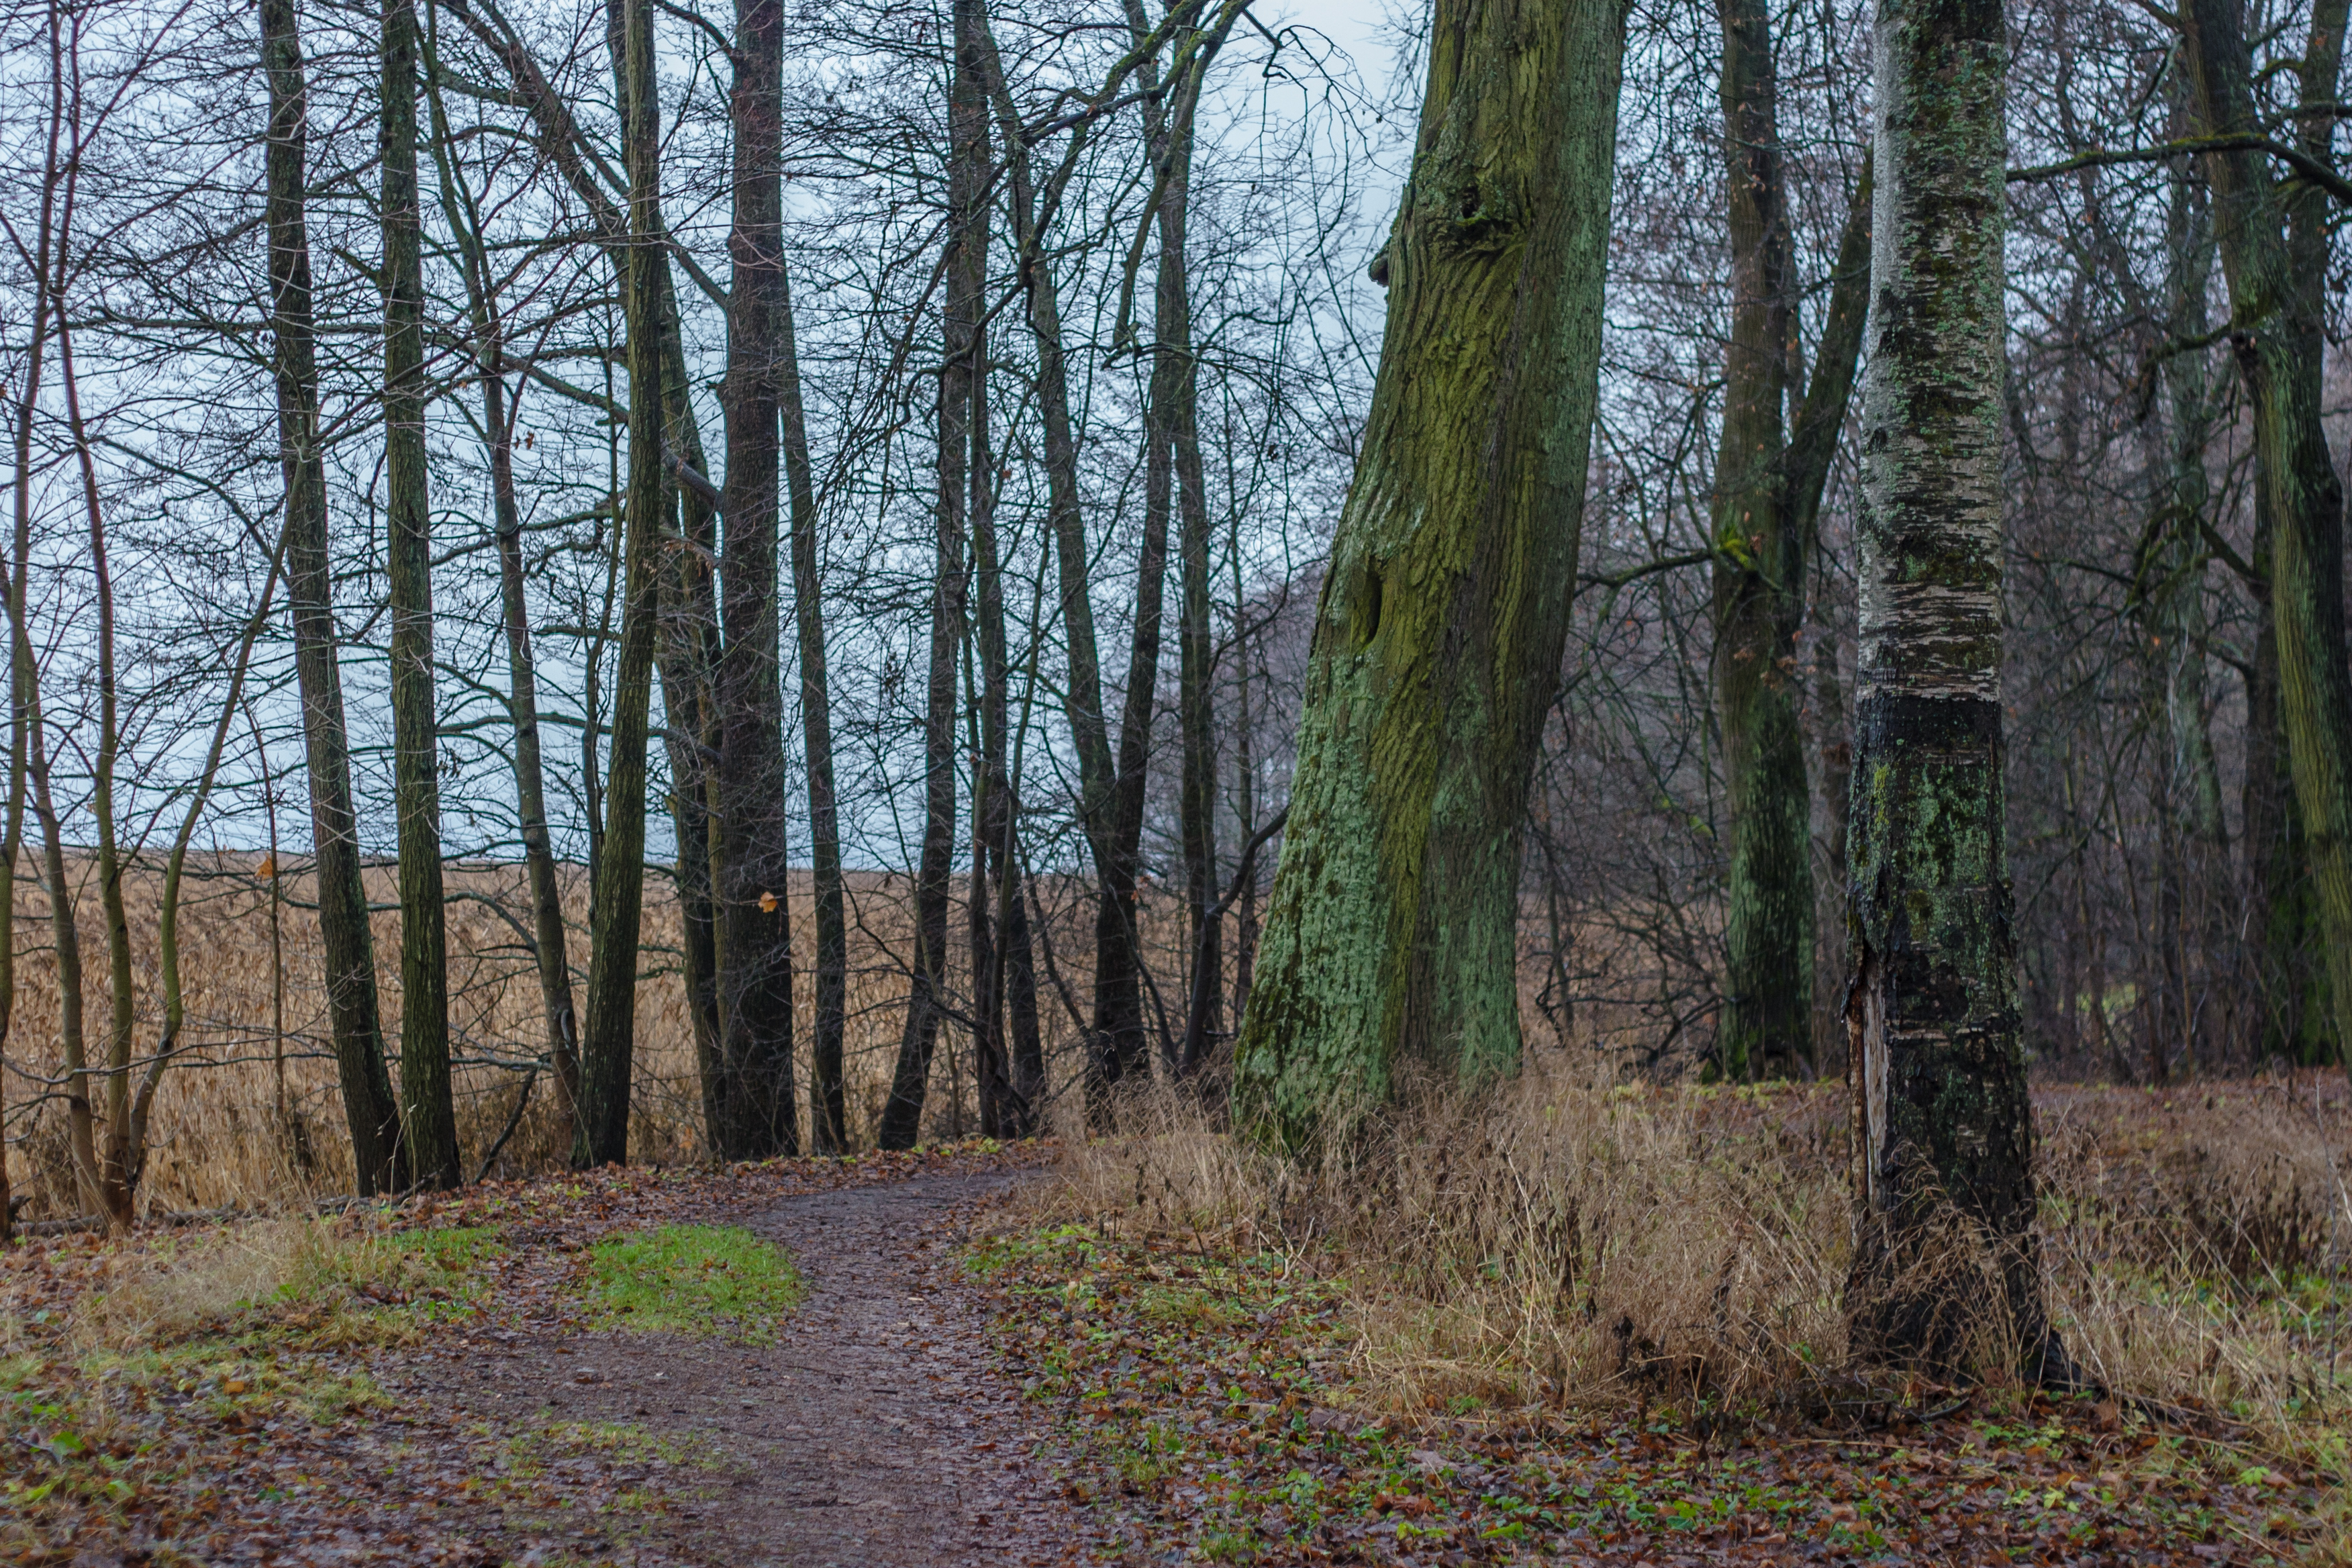
image, tree, forest, woodland, natural environment, natural landscape, nature reserve, Northern hardwood forest, woody plant, old growth forest, biome, plant, grove, trunk, temperate coniferous forest, temperate broadleaf and mixed forest, spruce fir forest, grass, trail, wood, tropical and subtropical coniferous forests, path, spring, branch, deciduous, landscape, winter, autumn, thoroughfare, state park, road